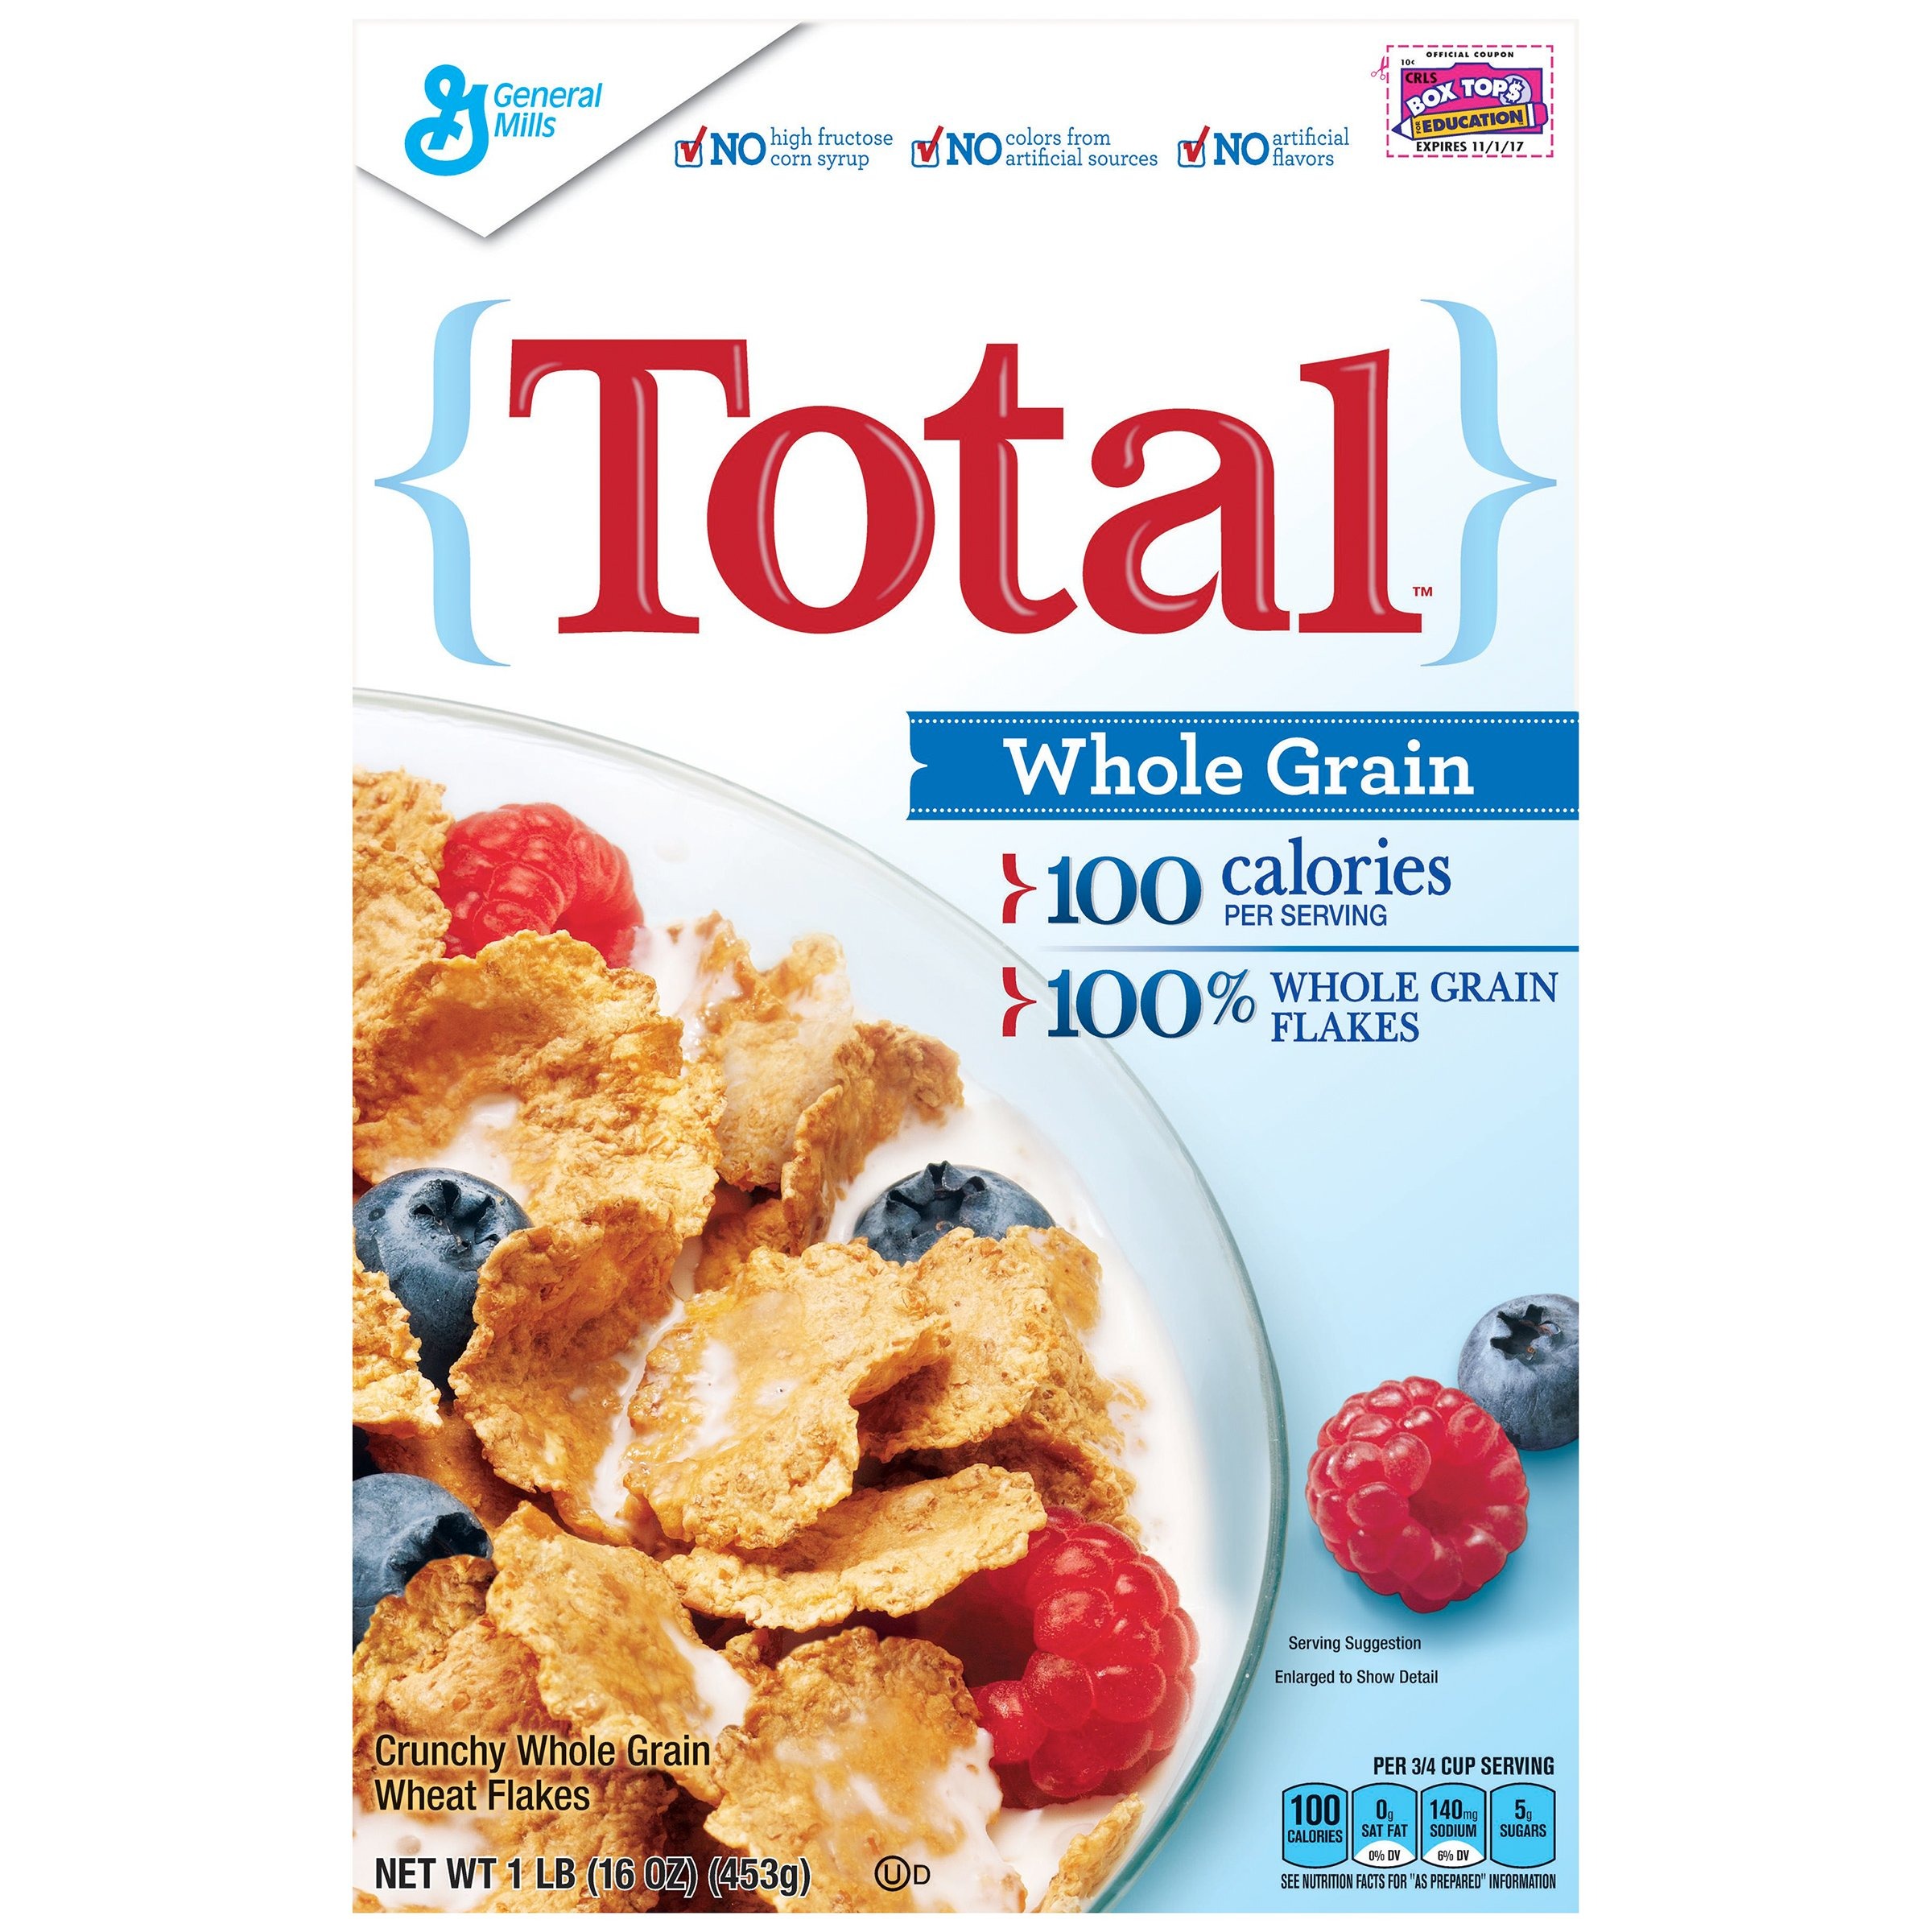
Item Name: General Mills Total Whole Grain Breakfast Cereal, 16 oz (Pack of 14)
Bullet Point 1: BREAKFAST CEREALS: Wholesome crunchy whole grain wheat flakes cereal
Bullet Point 2: WHOLE GRAIN: Made with 21 grams of whole grain per serving (At least 48 grams recommended daily)
Bullet Point 3: NUTRITIOUS SNACK: Contain 100% of the daily value of 12 vitamins and minerals
Bullet Point 4: COLD CEREAL: 110 calories per serving that's perfect for breakfast, snack time or anytime
Bullet Point 5: BOX CONTAINS: 14 cereal boxes; A pantry staple packed with nutrients and whole grains
Value: 224.0
Unit: ounce

Price: 5.135